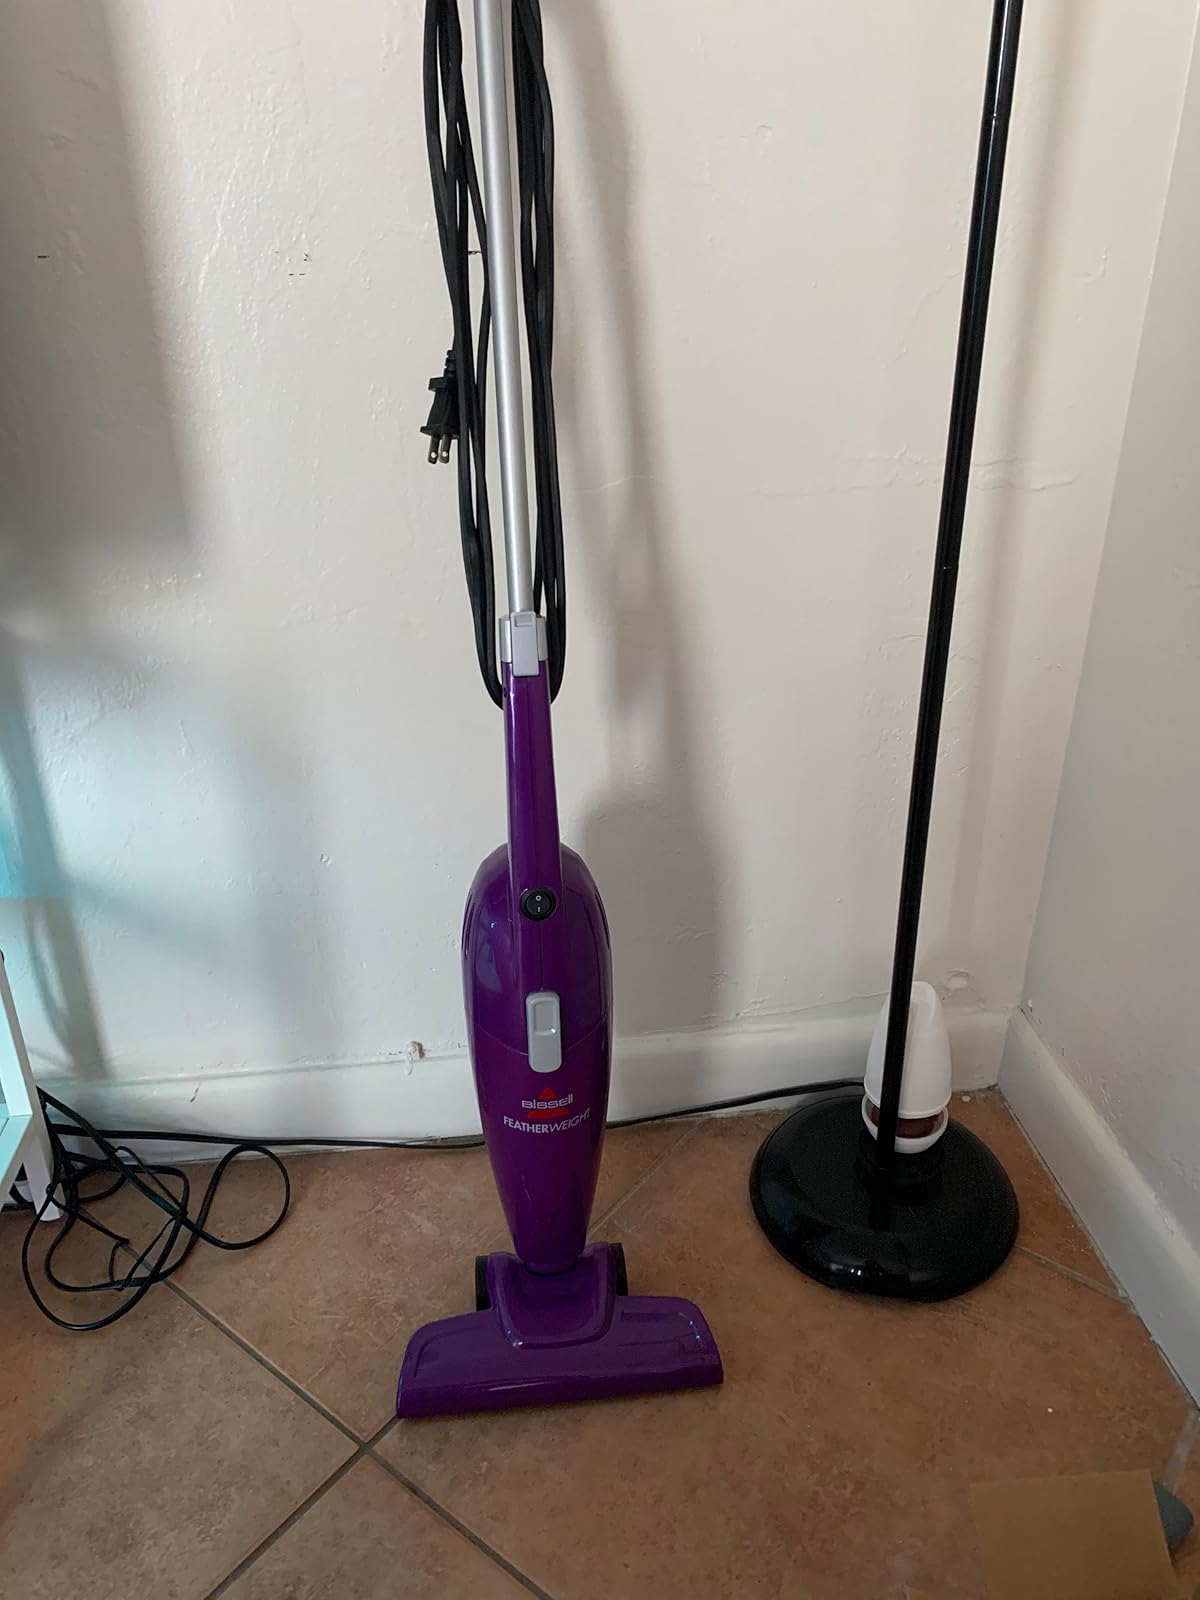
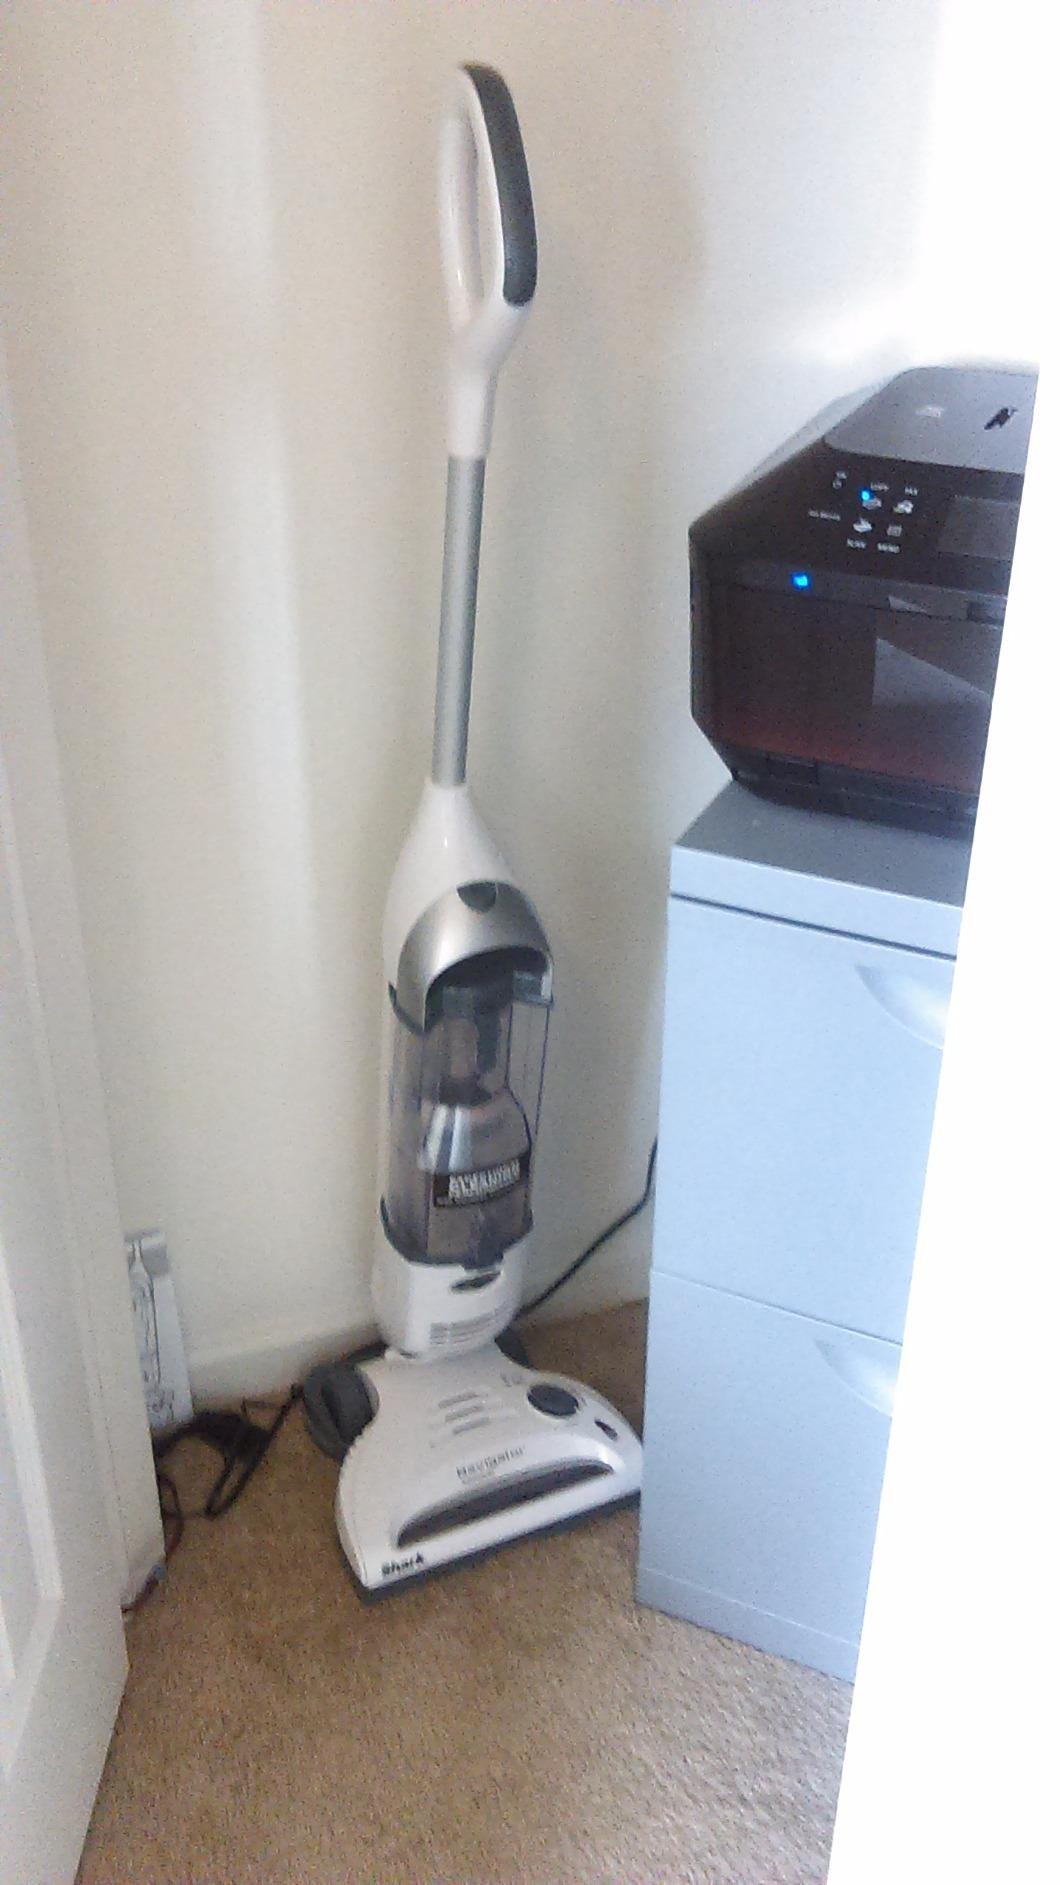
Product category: items_vacuum
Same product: no